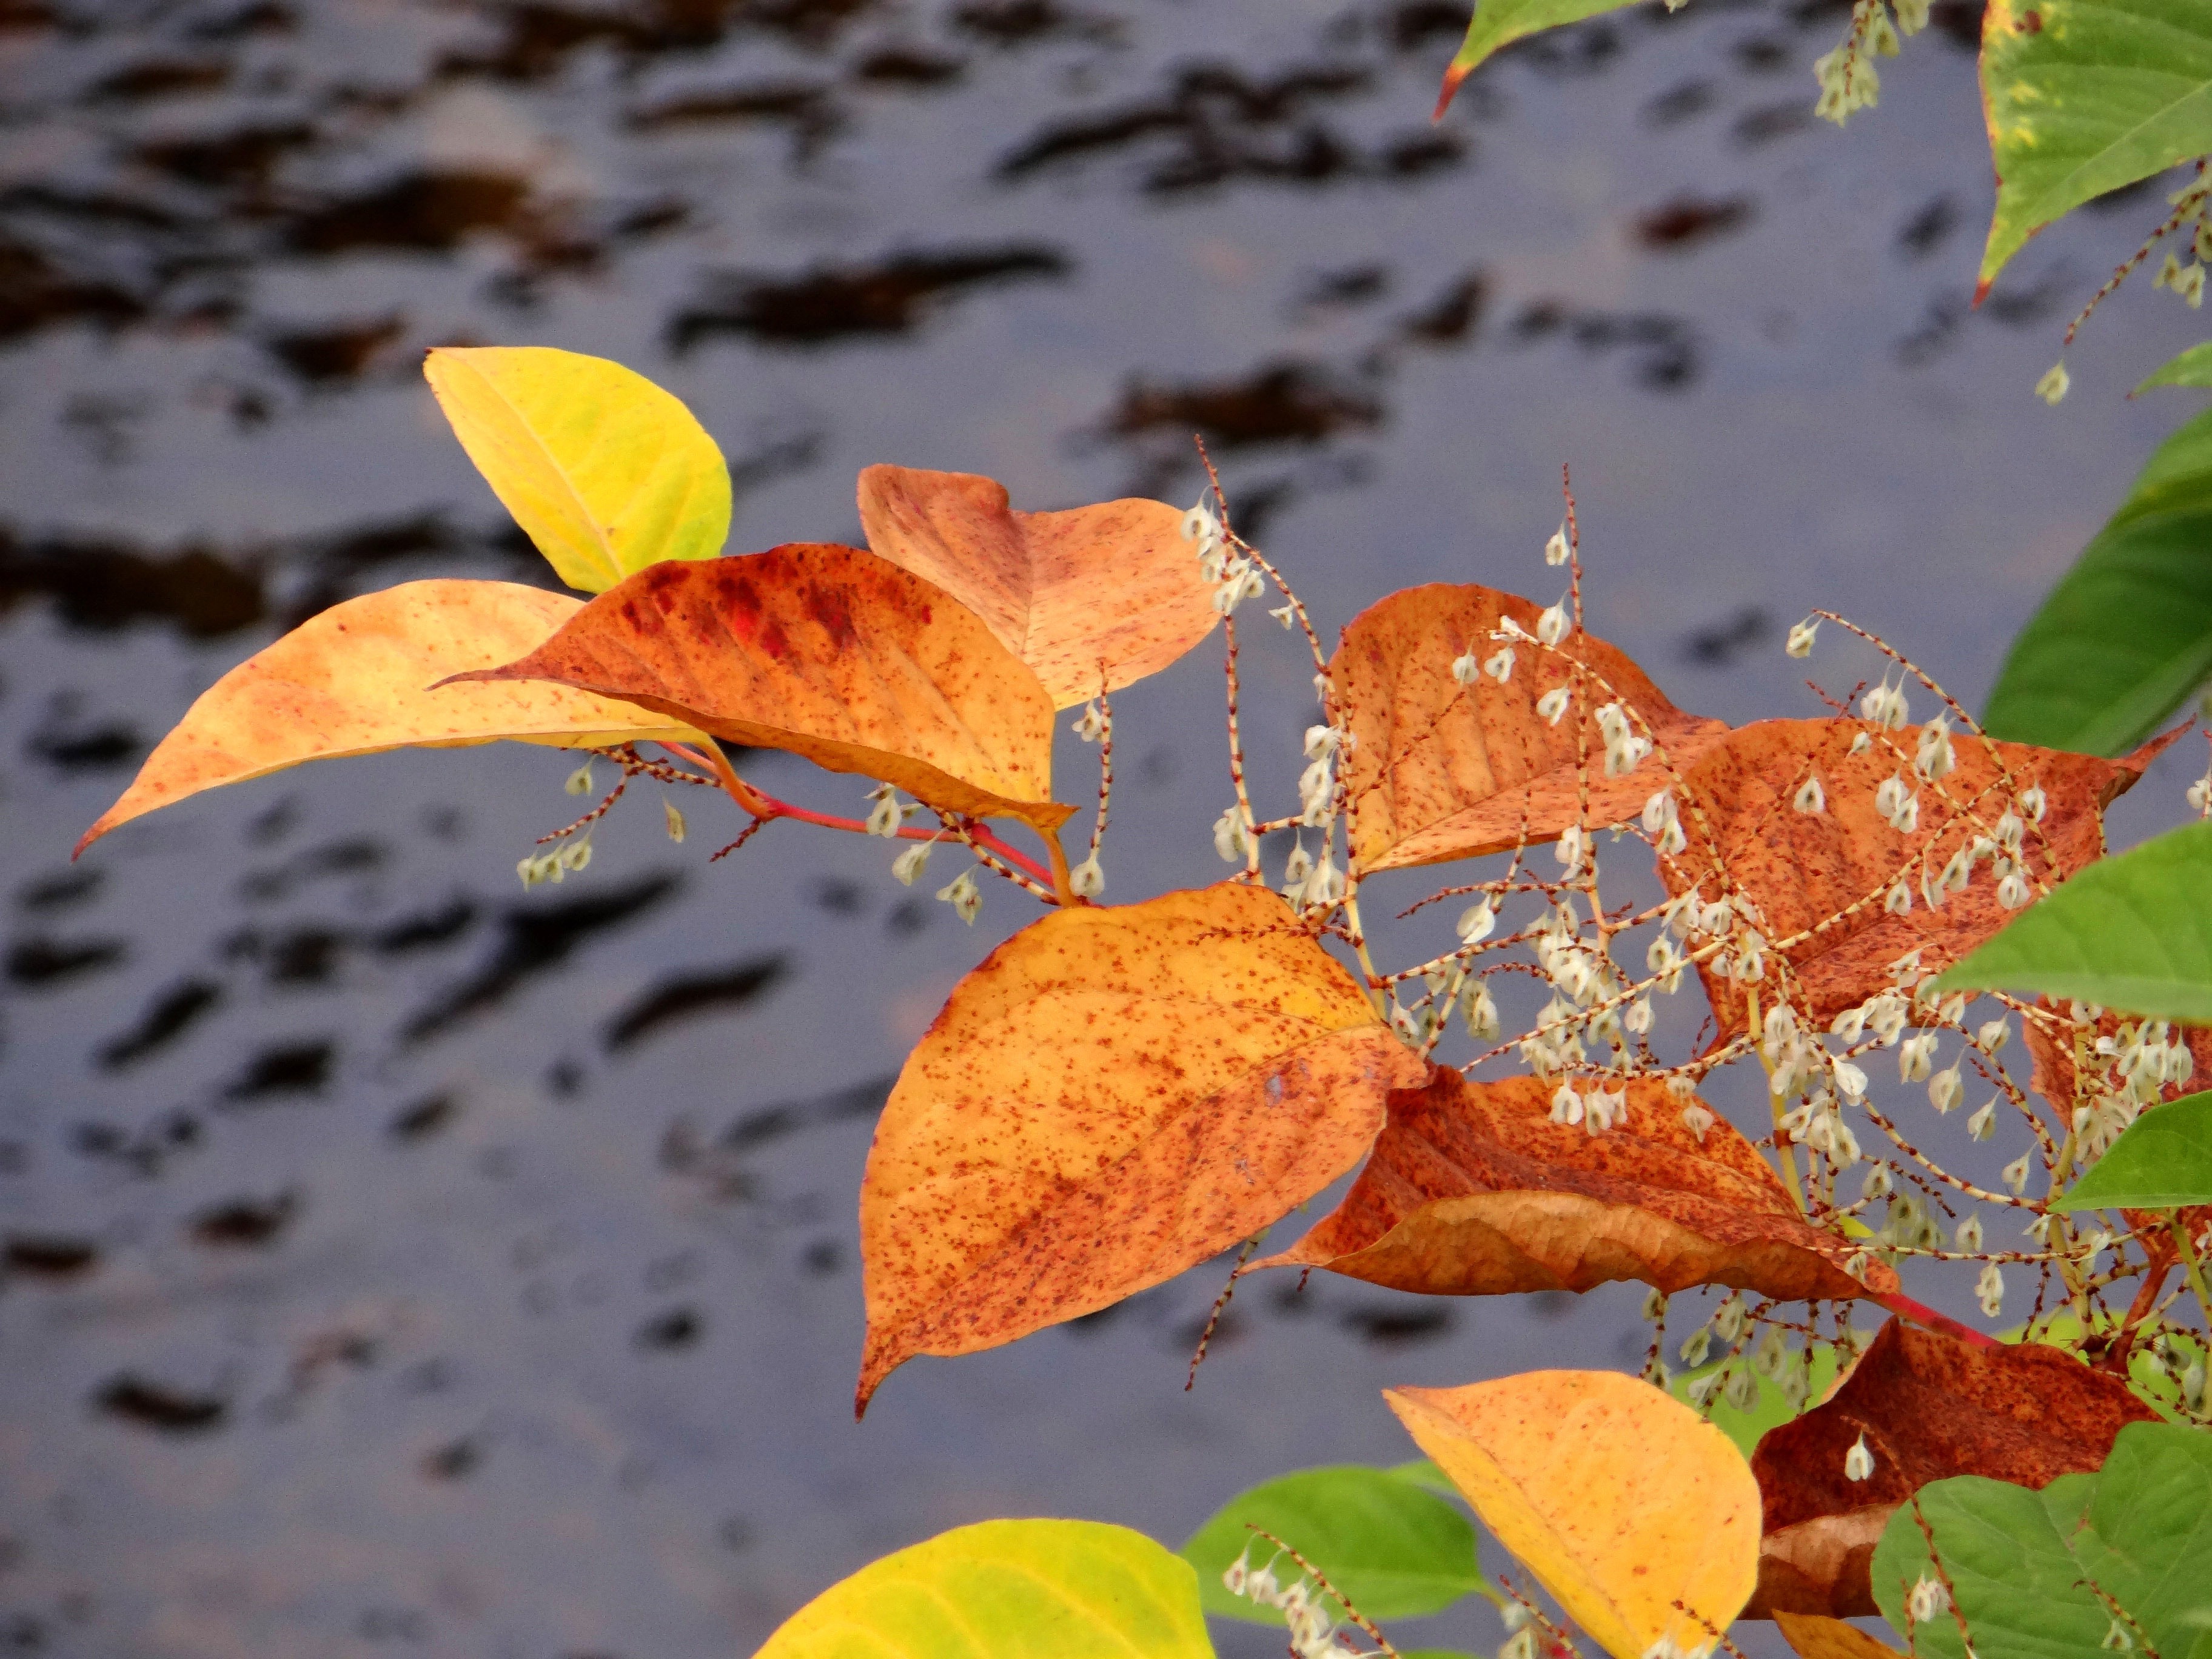
tree, nature, branch, plant, sunlight, leaf, flower, petal, autumn, botany, colorful, yellow, flora, season, maple leaf, leaves, colored, fall leaves, macro photography, woody plant